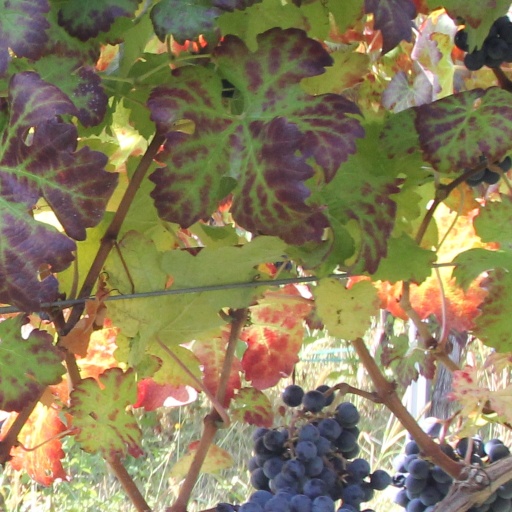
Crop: grape